Districts of Turkey

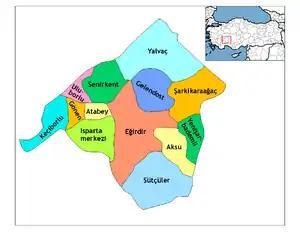
Districts of Isparta

The following population data is based on the 2024 census. The list is sorted from highest to lowest population. According to the results of the Local Elections of March 31, 2024, Mayors are listed with their parties.